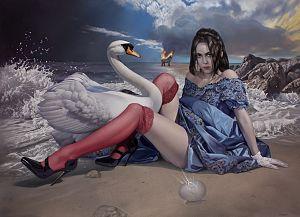
Michael Maschka est un artiste allemand - peintre, sculpteur, graphiste et designer - du réalisme fantastique allemand.